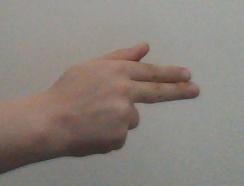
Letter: ghain